Aarhus

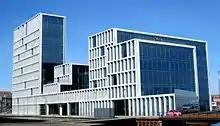
Headquarters of Bestseller

Aarhus has increasingly been investing in environmental planning and, in accordance with national policy, aims to be -neutral and independent of fossil fuels for heating by 2030. The municipal power plants were adapted for this purpose in the 2010s. In 2015, the municipality took over three private straw-fired heating plants and the year after, a new 77 MW combined heat and power biomass plant at Lisbjerg Power Station was completed while Studstrup Power Station finished a refit to move from coal to wood chips. In conjunction with the development of the Docklands district there are plans for a utility-scale seawater heat pump which will take advantage of fluctuating electricity prices to supply the district heating system. Since 2015, the city has been implementing energy-saving LED technology in street lighting; by January 2019, about half of the municipal street lighting had been changed. Apart from reducing the city's emissions, it saves 30% on the electricity bill, thereby making it a self-financed project over a 20-year period.